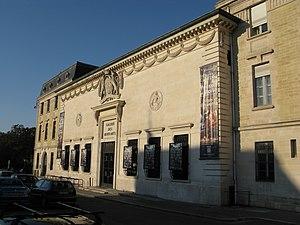
La galerie des beaux arts de Bordeaux qui accueille les expositions temporaires du musée des beaux arts.
Le musée des Beaux-Arts de Bordeaux est un musée d'art fondé en 1801 et principalement constitué d'une collection de peintures allant du XVᵉ au XXᵉ siècle mais qui possède également des collections de sculpture et d'arts graphiques. Il présente la particularité d'être en deux lieux séparés : le musée des Beaux-Arts, cours d'Albret, et la galerie des Beaux-Arts, place du Colonel-Raynal.